Colombian identity card

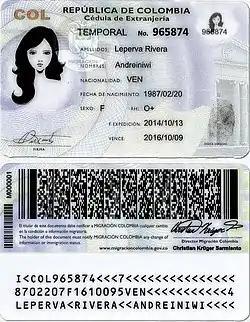
Front and back example of a foreign identity card of a person who has a resident visa.

The foreign identity document is issued by Colombia Migration to foreigners who will reside in the country for more than 90 days or have a migrant or resident visa. In specific cases it may be issued to foreigners with a visitor's visa. This document can be issued to minors from age 7. In this case, the foreign identity document will have the annotation “menores de edad” under the cardholder's photo. The numbering of the document is sometimes similar to those with citizenship cards and sometimes there are cases in which they have the same identification numbers, which can cause problems due to the duplication of information on Colombian databases.